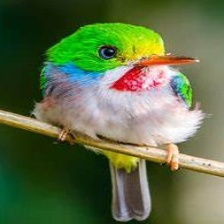
Species: CUBAN TODY
Scientific name: TODUS MULTICOLOR